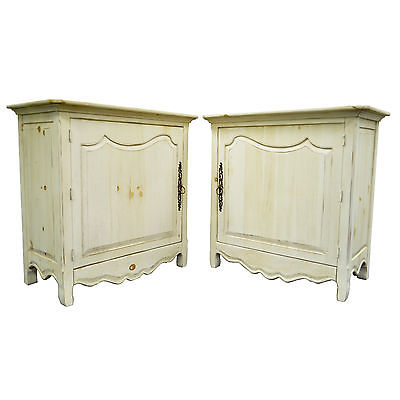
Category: cabinet